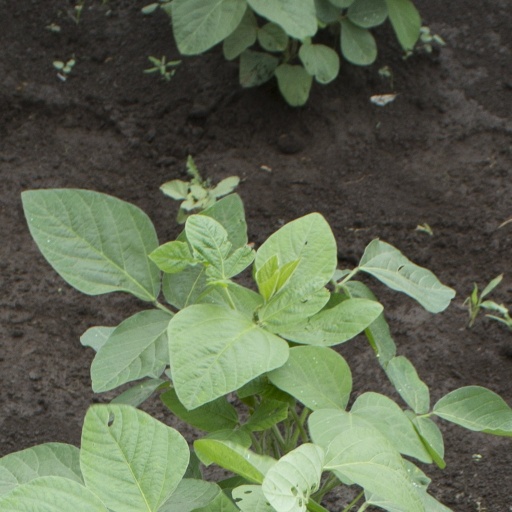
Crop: soybean